Sultan Bathery

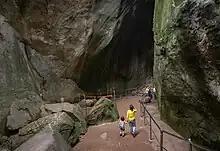
Edakkal caves

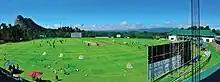
Krishnagiri Stadium

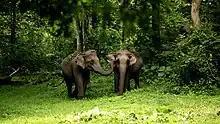
Wayanad wildlife

Sultan Bathery, a major town in Wayanad district, Kerala, is a key educational center in the region, with a range of schools, colleges, and vocational institutions offering diverse academic programs.